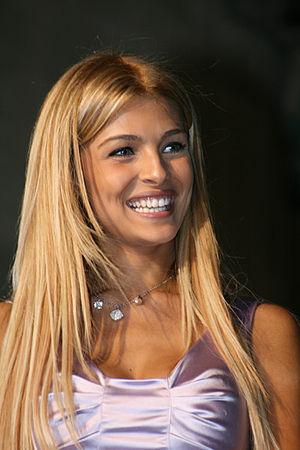
Cristina Chiabotto est un mannequin et une showgirl italienne.